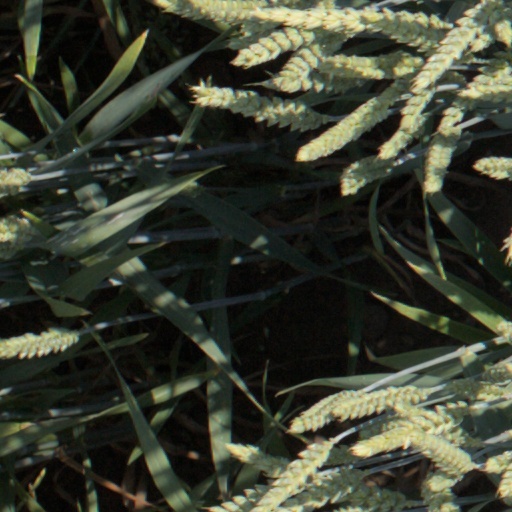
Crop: wheat